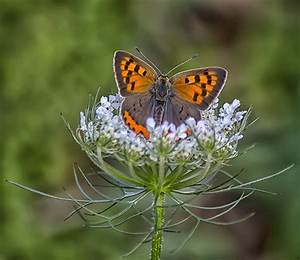
Label: butterfly